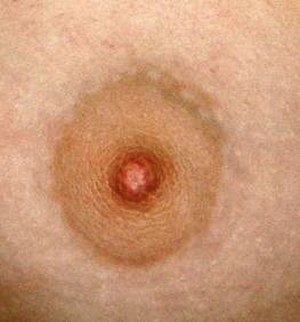
Areola
Kvindelig brystvorte og areola
Areola er det farvede område, der omgiver brystvorten omkring midt på brystet.